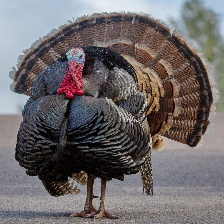
Species: WILD TURKEY
Scientific name: MELEAGRIS GALLOPAVO